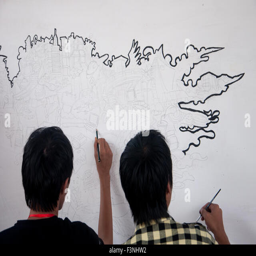
young draw on a whiteboard .